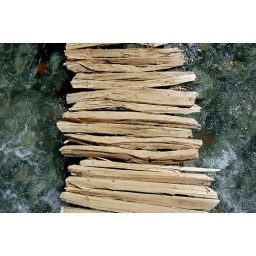
bridge over the river ourika